The Cormac McCarthy Journal

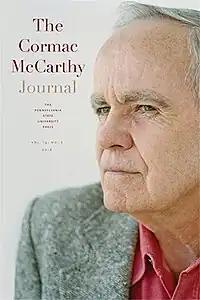
Cover of "The Cormac McCarthy Journal" Vol. 14, No. 2 (2016), featuring a photograph of the author by Derek Shapton

The Cormac McCarthy Journal is a biannual peer-reviewed academic journal of literary criticism dedicated to the study of the American author Cormac McCarthy (1933–2023). The journal launched in 2001 as an annual publication of the Cormac McCarthy Society. Since 2015, issues are published on a biannual basis by the Penn State University Press.